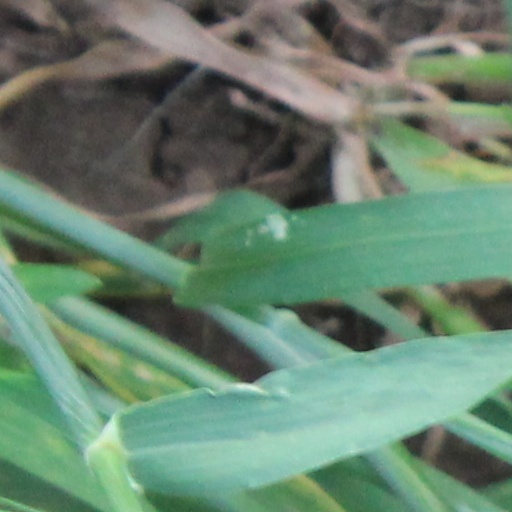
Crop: wheat